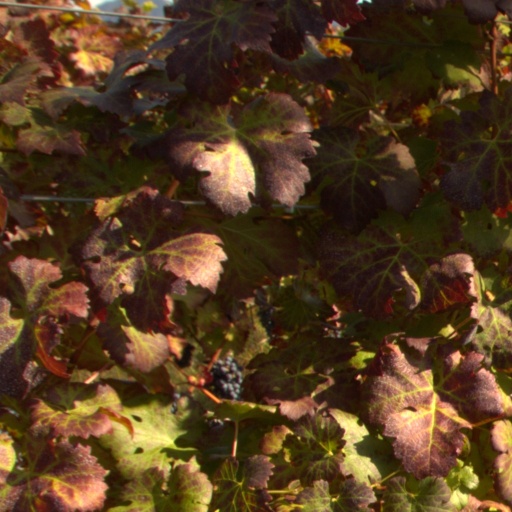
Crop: grape